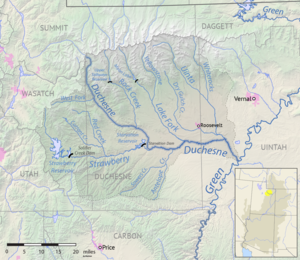
La rivière Duchesne, longue de 185 kimomètres, est un cours d'eau américain, principal affluent de la rivière Green River. Il s'écoule dans le comté de Duchesne et l'État de l'Utah.
La rivière Uinta est un cours d'eau américain, principal affluent de la rivière Rivière Duchesne. Il s'écoule dans le comté de Uintah puis dans le comté de Duchesne dans l'État de l'Utah.